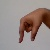
The image shows a hand gesture representing the letter 'Q' in Indian Sign Language.